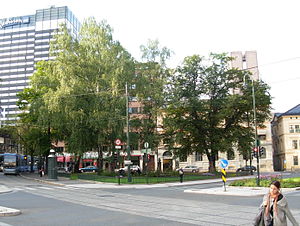
Parker i Oslo / 1865–1916: Byparker i storbyen
Halfdan Kjerulfs plass
Parker i Oslo er en vigtig del af bylandskabet i Norges hovedstad Oslo. Oslo er en by med megen beplantning og er beliggende i et landskab mellem grønne åse. Byen har lav befolkningstæthed, hvilket er udnyttet til træplantning i gaderne, forhaver, små grønne anlæg og satellitbyer med megen vegetation. Et net af cykel- og gangstier binder parkerne sammen og knytter byen til Marka. Kun omkring fem procent af byens befolkning har ikke et grønt område inden for 300 meter fra boligen.